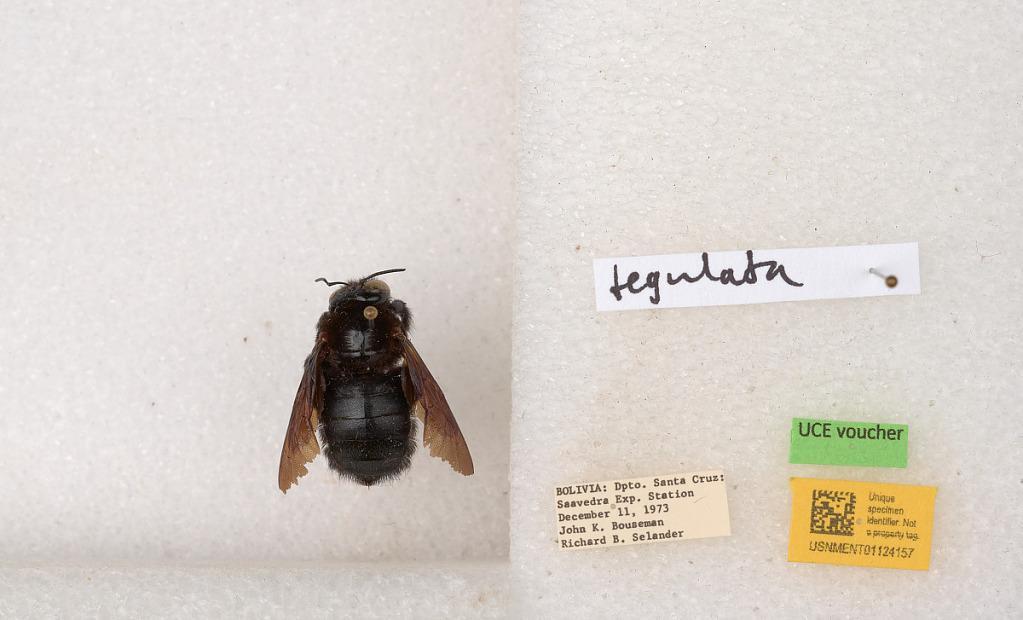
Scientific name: Xylocopa (Neoxylocopa) tegulata Friese